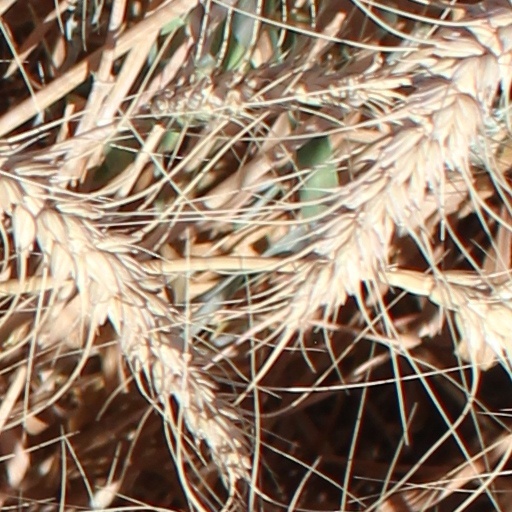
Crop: wheat